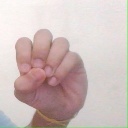
अक्षर: उ